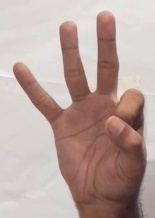
ASL sign: 9